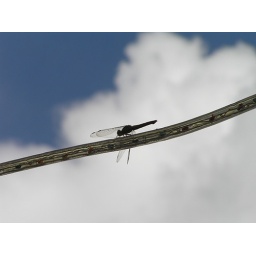
Dragonfly in the blue sky